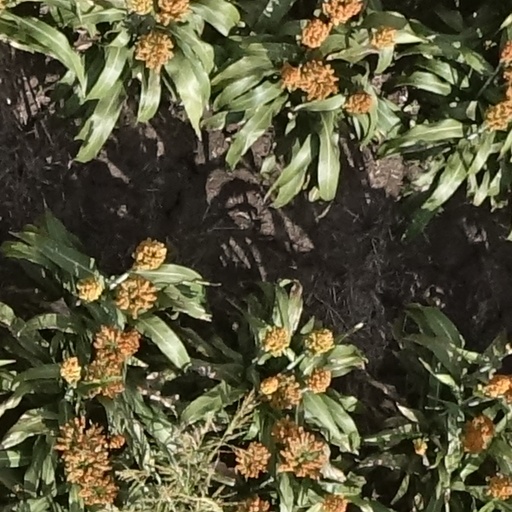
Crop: sorghum